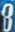
Number: 8